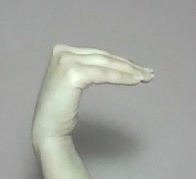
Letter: haa